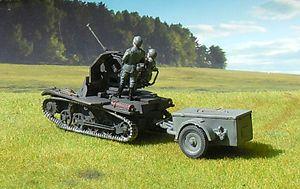
Le Flakpanzer I est un véhicule blindé allemand de la Seconde Guerre mondiale destiné à la lutte antiaérienne.